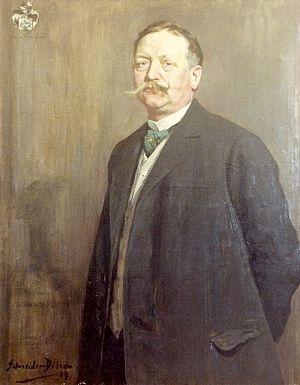
Wilhelm Schneider-Didam est un peintre allemand.